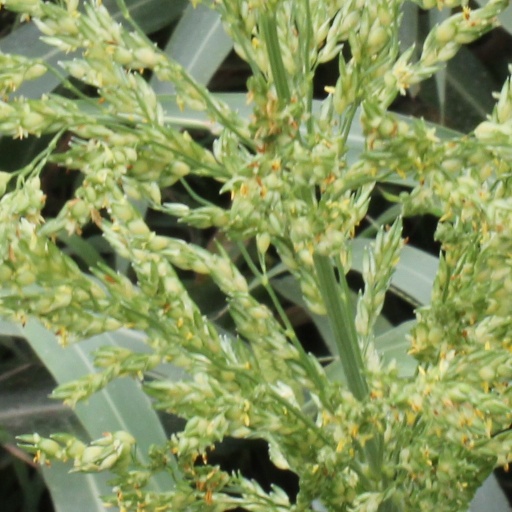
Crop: sorghum